Indolent lymphoma

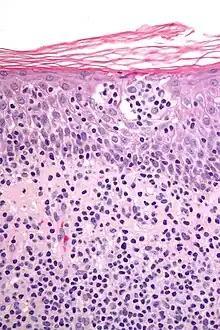
Cutaneous T-cell lymphoma (very high magnification)

Unlike most NHL subtypes, cutaneous T-cell lymphoma (CTCL) is derived from T cells. Mycosis fungoides, which attacks the skin, is the most common form of CTCL. When cancer cells infiltrate and accumulate in the blood, it is known as Sézary syndrome.